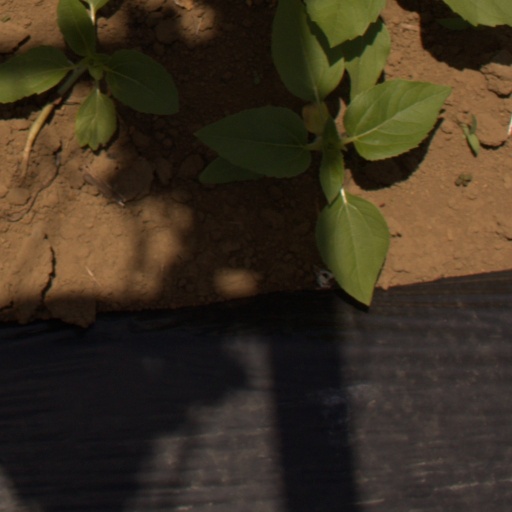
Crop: Jerusalem artichoke